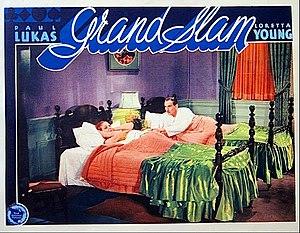
Grand Slam est un film américain réalisé par William Dieterle, sorti en 1933.